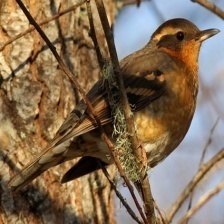
Species: VARIED THRUSH
Scientific name: IXOREUS NAEVIUS